Ayyappan

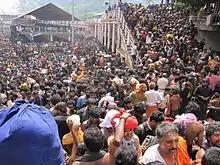
Pilgrims carrying "irumudi" at Sabarimala

Pilgrims planning to visit Sabarimala often begin preparations weeks in advance. They lead a simpler life, while remaining celibate, eating vegetarian diet or partially fasting and wearing a black or blue dress. These weeks of rituals are termed as "vrutham" which is signified by wearing a tulsi or rudraksha mala. The pilgrims refrain from any form of social or economic discrimination and form a fraternity treating each other as equals. They call each other by the name "swami" meaning "god". The pilgrims bath in the Pamba river and embark on a trek to the top of the hill on barefoot carrying an "irumudi" (a bag with two compartments containing offerings to the god) on the head. Then they climb the 18 steps in front of the shrine, each representing a dharmic value. The priests and devotees bring flowers and scatter them near the shrine while chanting various shlokas. As the deity is believed to be celibate, women in their fertile age are not allowed to enter the shrine.